Cucullia asteroides

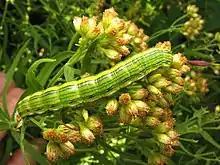
Caterpillar on "Euthamia" flower

Cucullia asteroides, known generally as the goldenrod hooded owlet or asteroid moth, is a species of moth in the family Noctuidae (the owlet moths). It is found in North America.